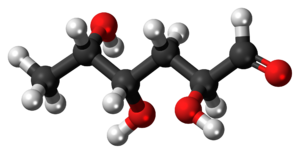
Hexose
3D-model af hexosen Colitose
Hexoser er sukkerstoffer, der er bygget over seks kulstofatomer. De inddeles i aldohexoser, der har en aldehydgruppe i 1. position, og ketohexoser, som har ketongruppen i 2. position.